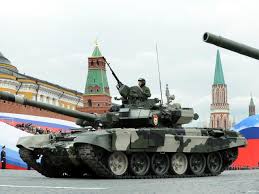
Label: Tank